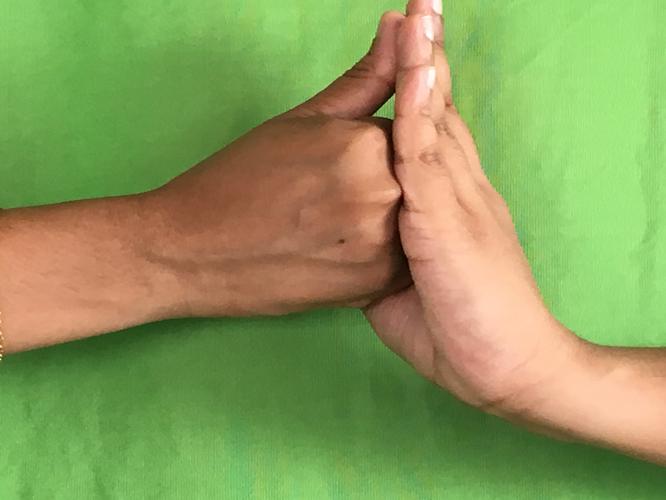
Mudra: Shanka
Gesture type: double_hand